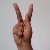
The image shows a hand gesture representing the letter 'K' in Indian Sign Language.